Amur Bay

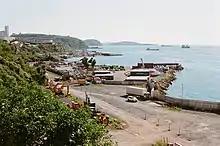
Amur Bay shore seen from Vladivostok

Administratively, Amur Bay is entirely within Primorsky Krai, Russia. Vladivostok, the largest city in the Russian Far East and the capital of Primorsky Krai, is situated along the eastern coast of the bay on the Muravyov-Amursky Peninsula and the Eugénie Archipelago. Part of the bay is crossed by the Amur Bay Bridge of the A-370 highway, which connects the with the . Amur Bay is a popular tourism and recreation area in Primorsky Krai, with many sanatoriums, beach resorts and children's summer camps.